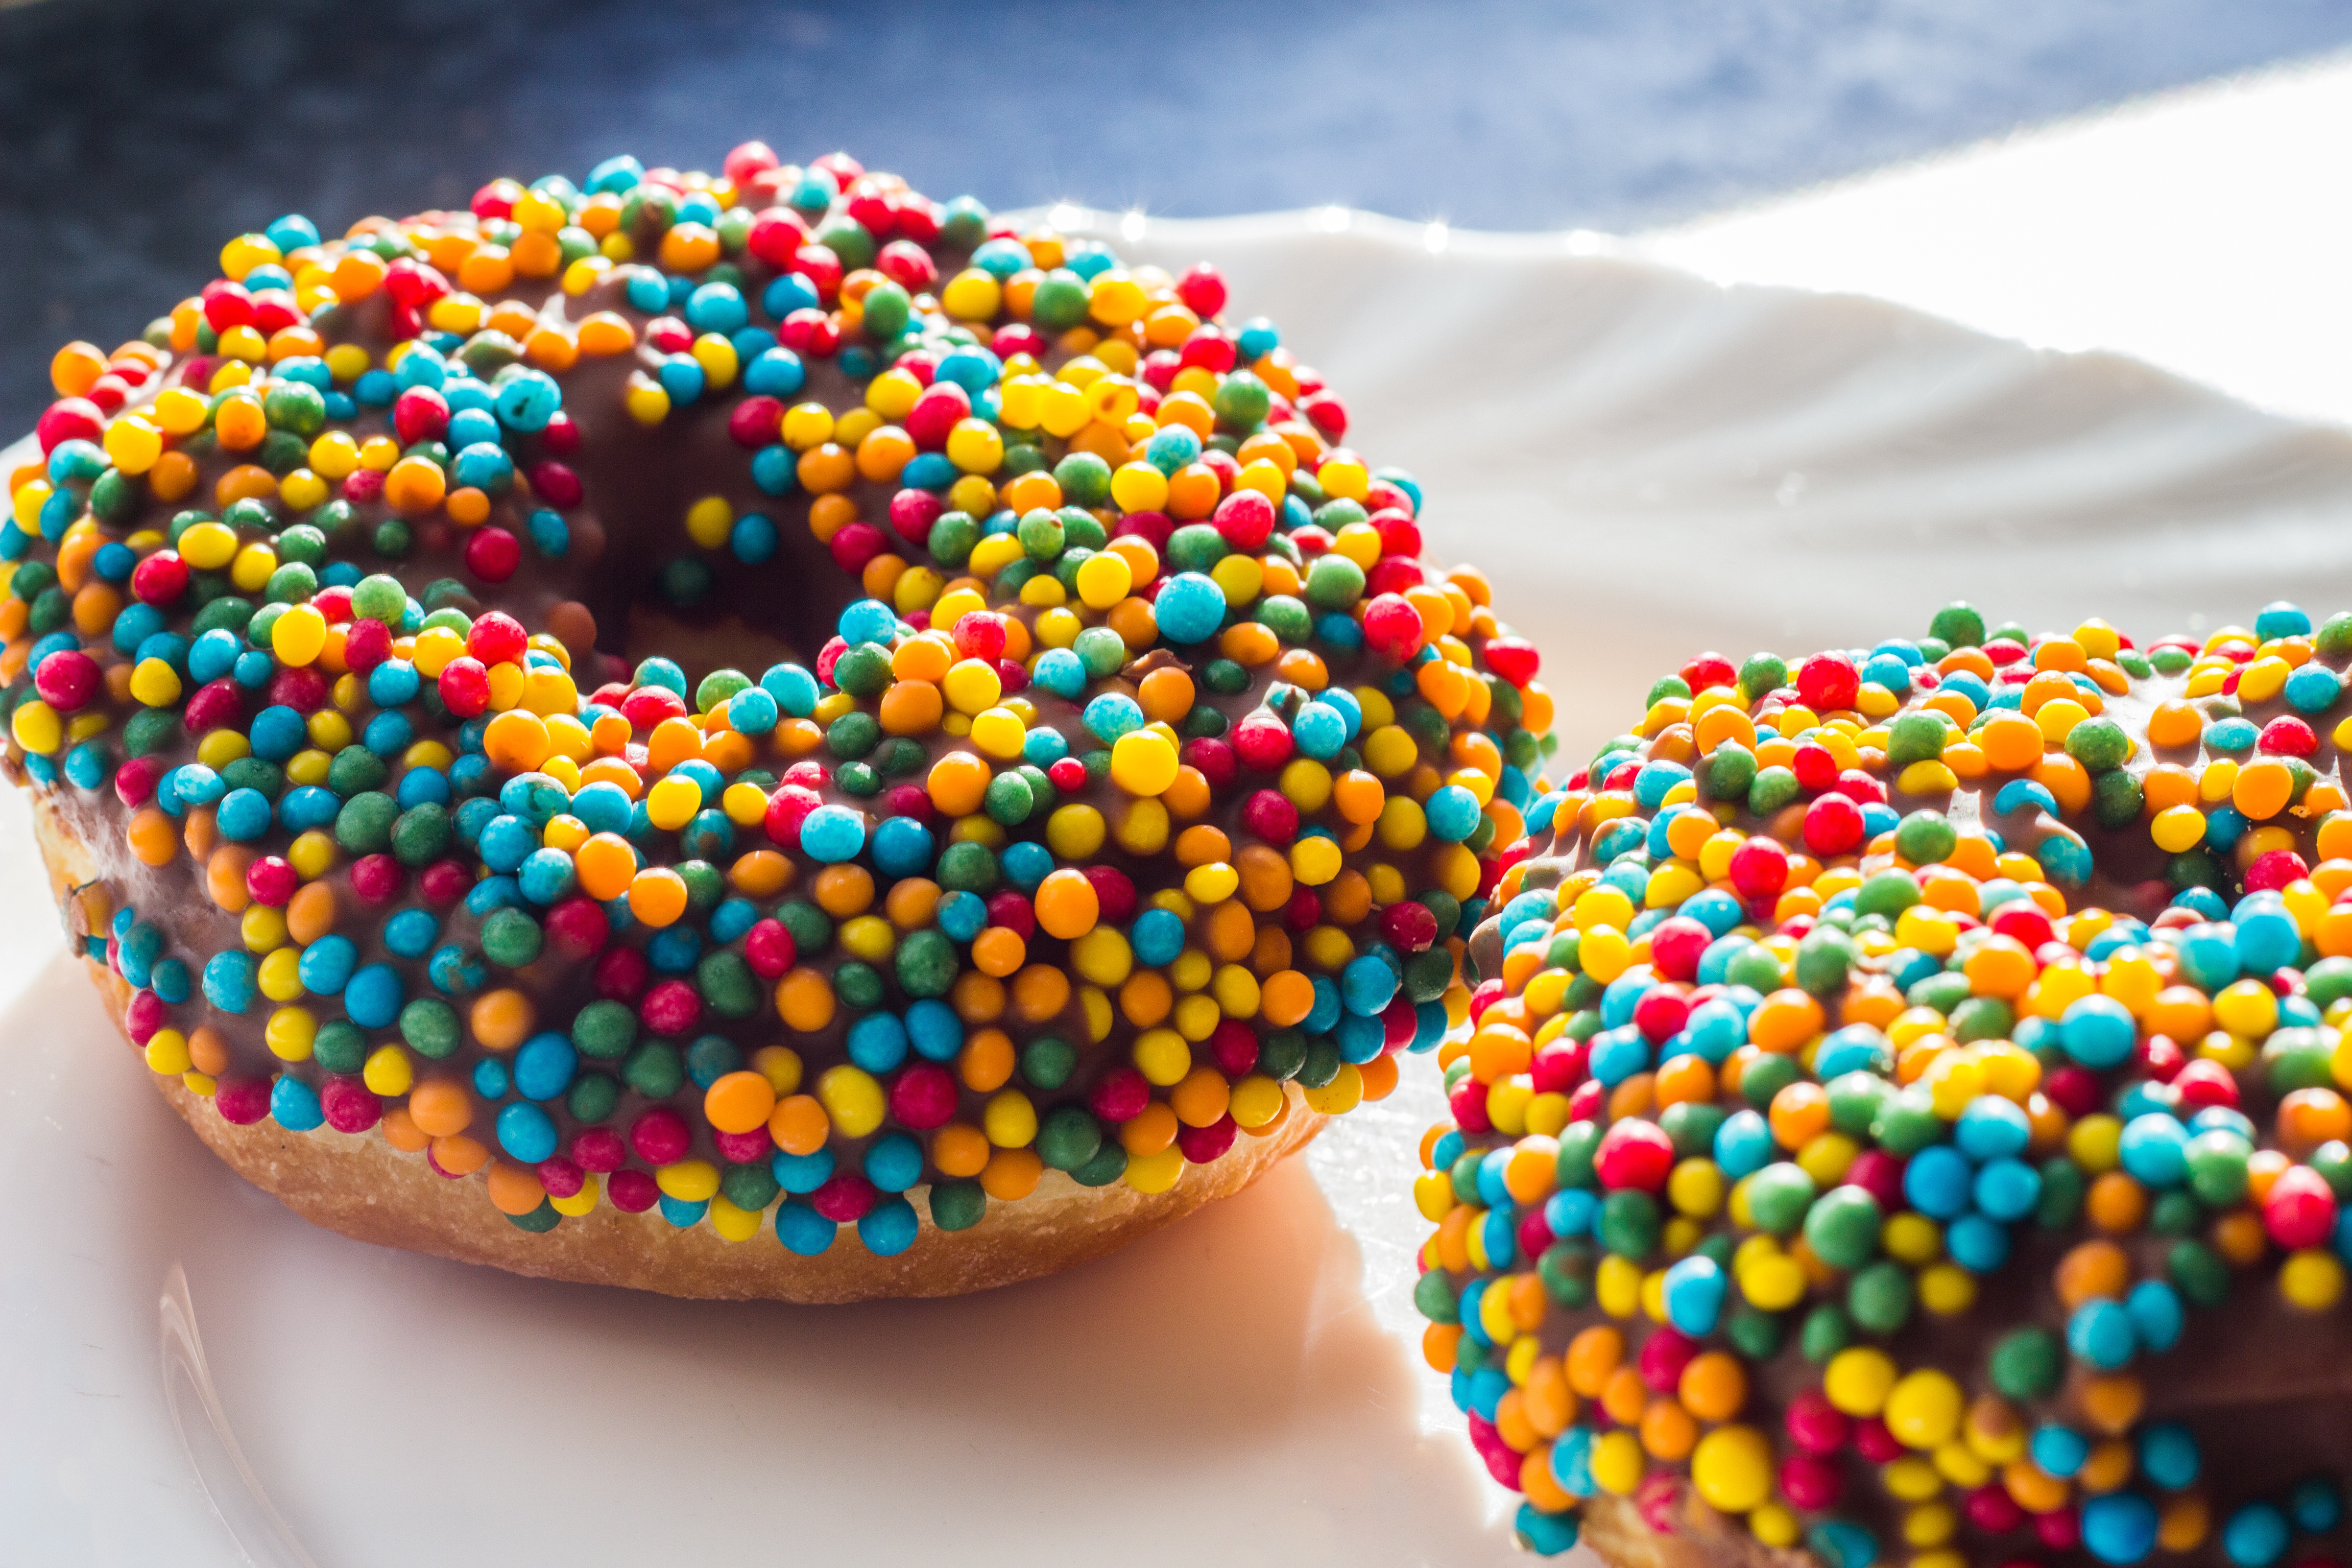
white, food, carnival, color, plate, kitchen, chocolate, bead, dessert, cake, donut, rainbow, sugar, sweets, icing, fine, special, sweetness, sprinkles, confectionery, nonpareils, snack food